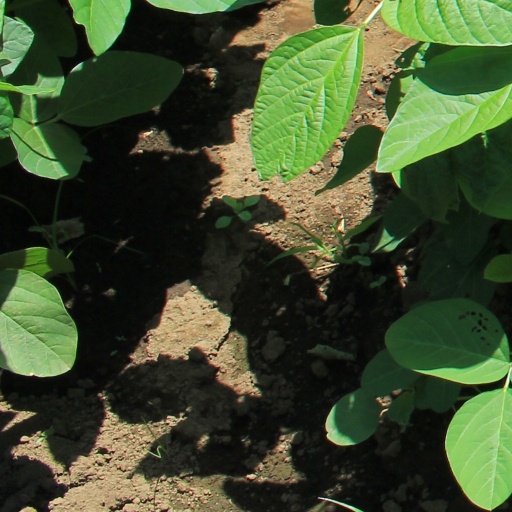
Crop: soybean